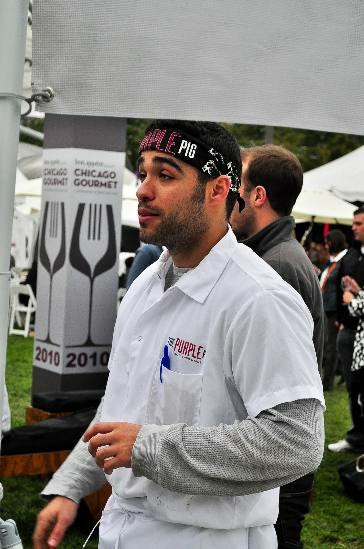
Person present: Yes